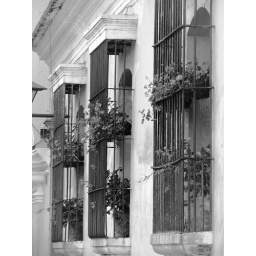
flower boxes in B&W